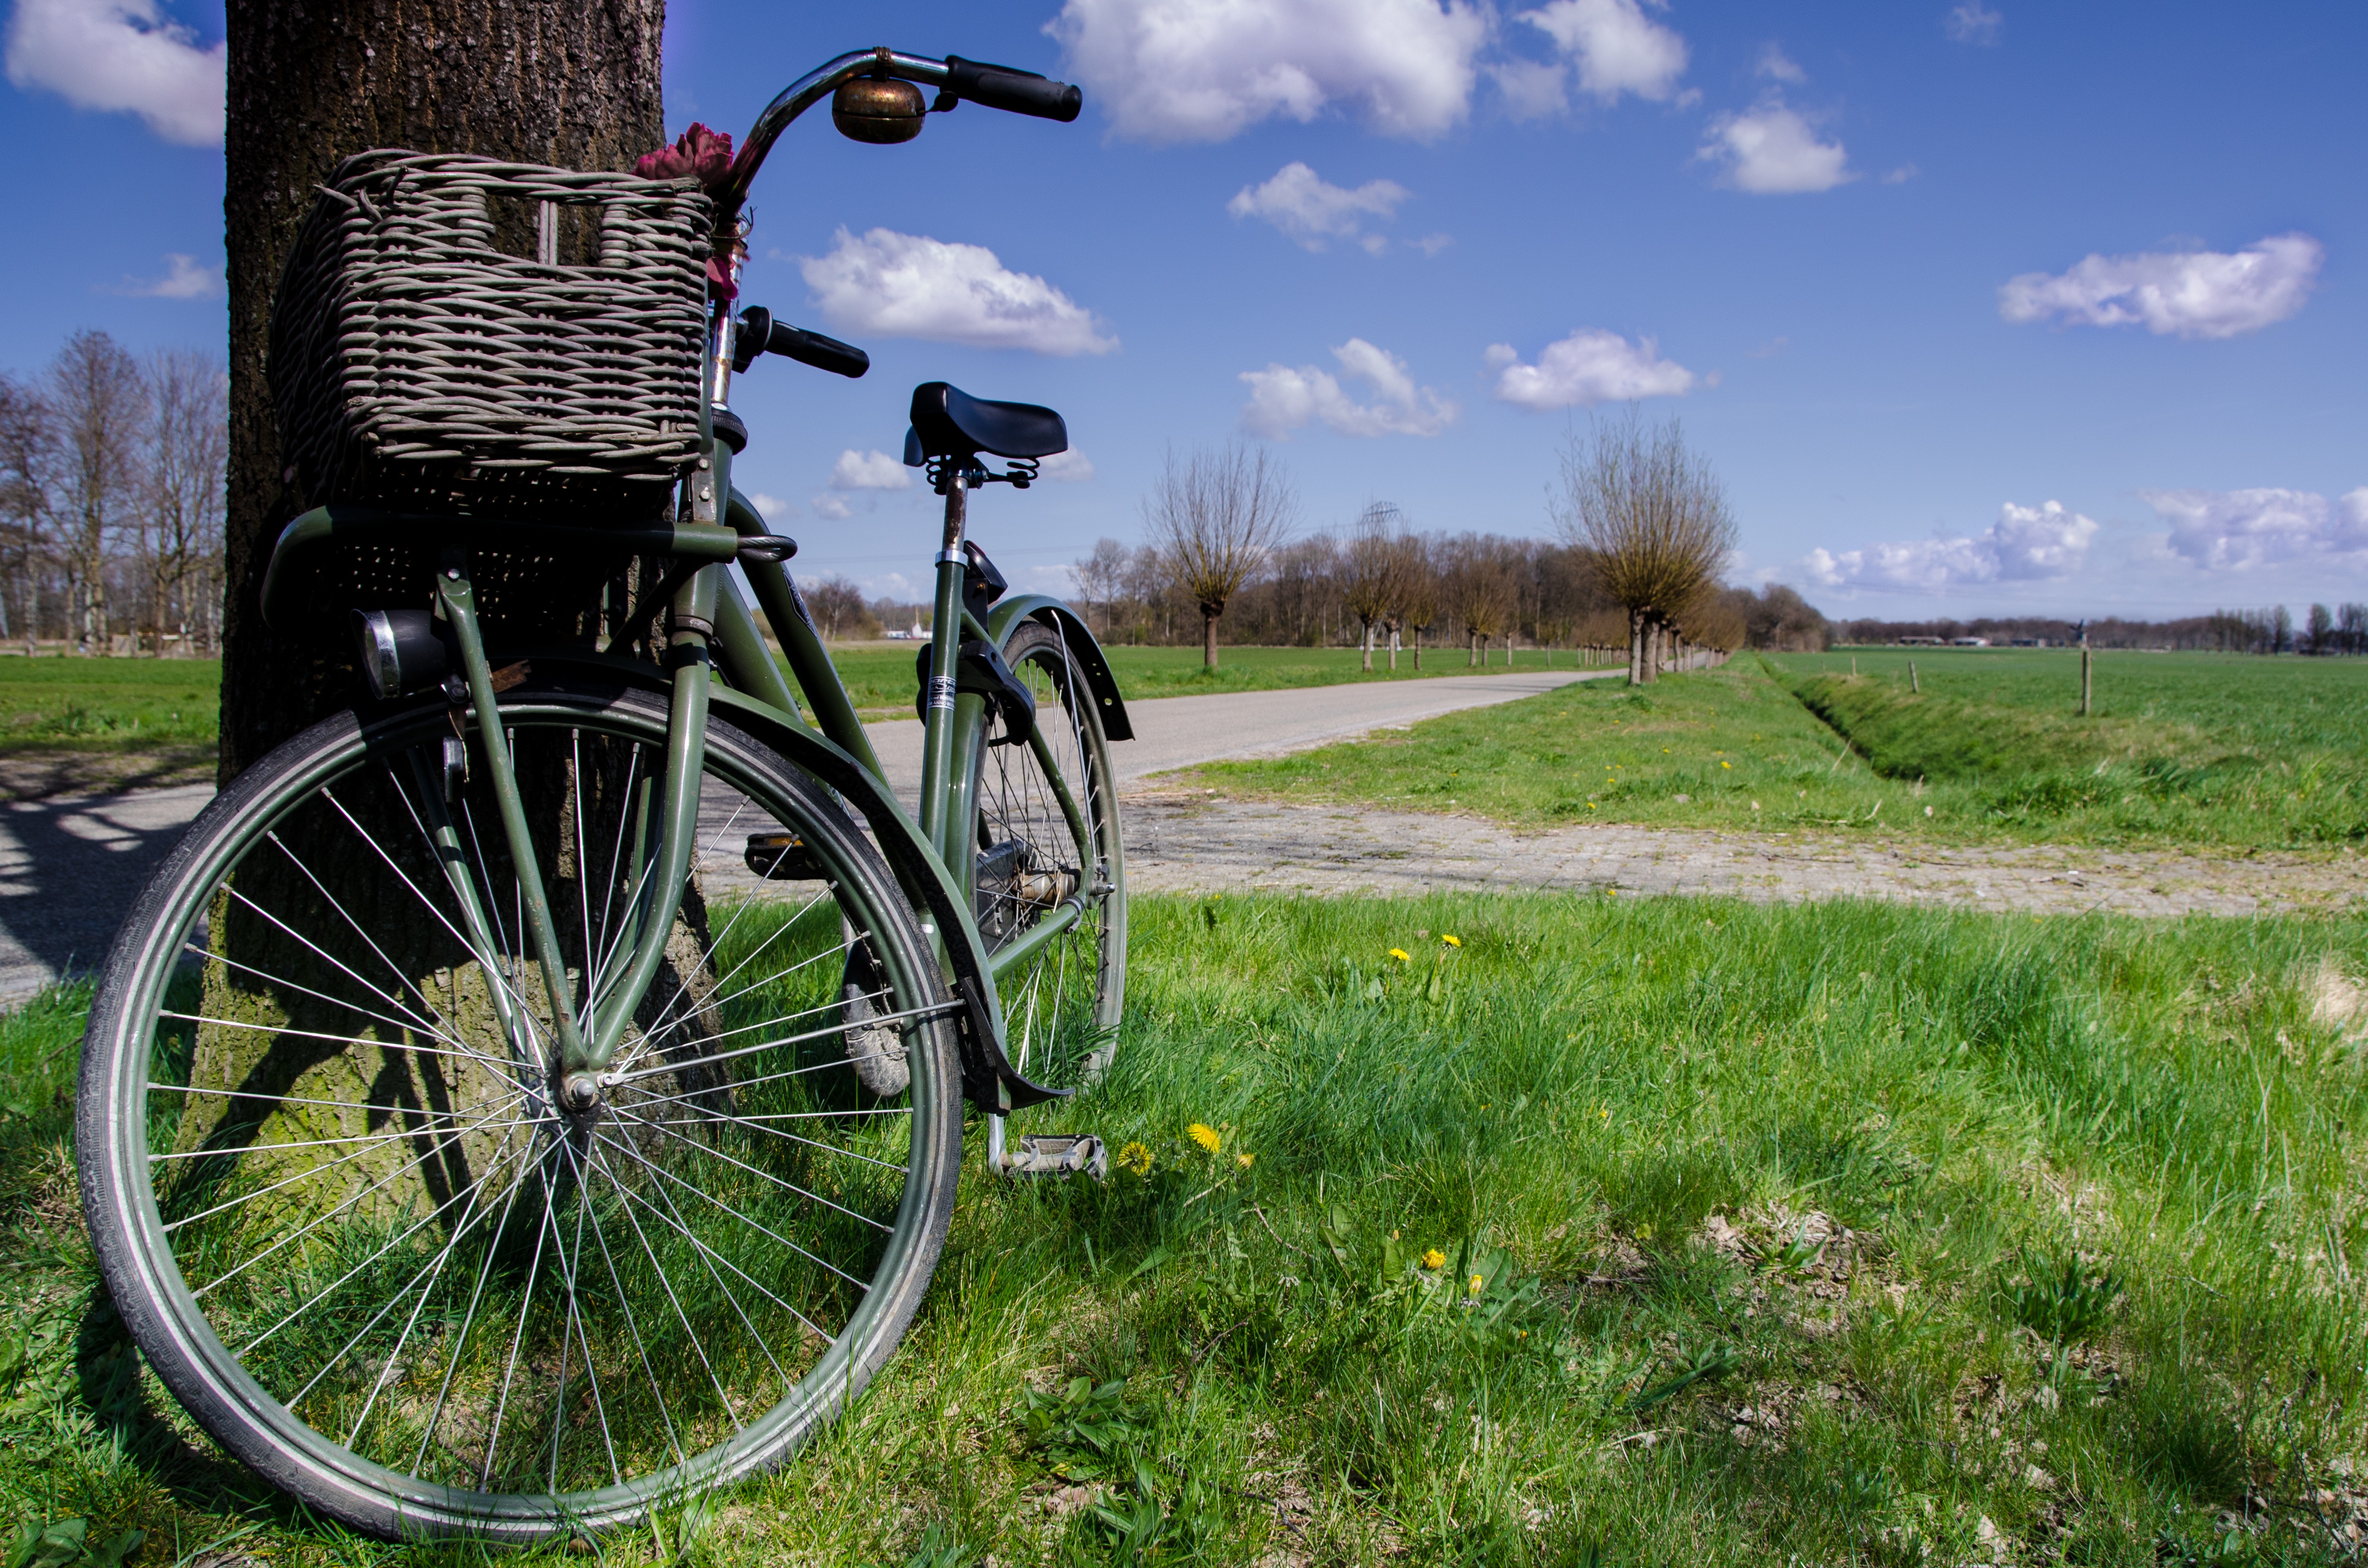
outdoor, sky, vintage, bicycle, summer, vehicle, blue, cycle, sports equipment, mountain bike, cycling, parked, freeride, mountain biking, rural area, land vehicle, cycle sport, road bicycle